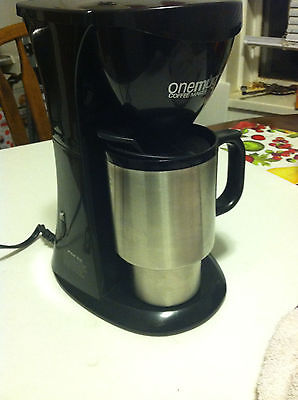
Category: coffee maker